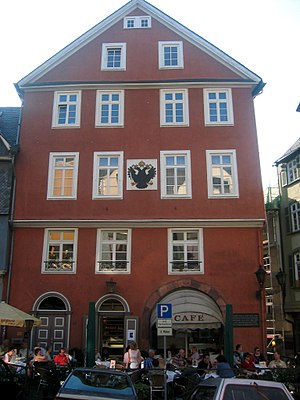
Det tysk-romerske Rige / Rigets opbygning / Rigshofrådet og Rigskammerretten
Rigskammerrettens bygning i Wetzlar
Det Hellige Romerske Rige af Tysk Nation, på dansk som regel kaldt for Det Tysk-Romerske Rige, var et politisk konglomerat af lande i Vest- og Centraleuropa med Tyskland som centrum. Kejserrigets navn skiftede meget gennem tiderne. Udtrykket Det romerske kejserrige blev brugt i 1034 som betegnelse for Konrad 2.s lande. I 1157 brugte man udtrykket Det hellige kejserrige. Titlen romersk kejser om nordeuropæiske herskere blev anvendt første gang under Otto 2. Indtil da havde kejserne fra og med Karl den Store og til og med Otto 1. den Store anvendt titlen Imperator Augustus. Det præcise udtryk, Det hellige romerske kejserrige dateres fra 1254, og den afsluttende version, Det hellige romerske kejserrige af tysk nation ses første gang i 1512.